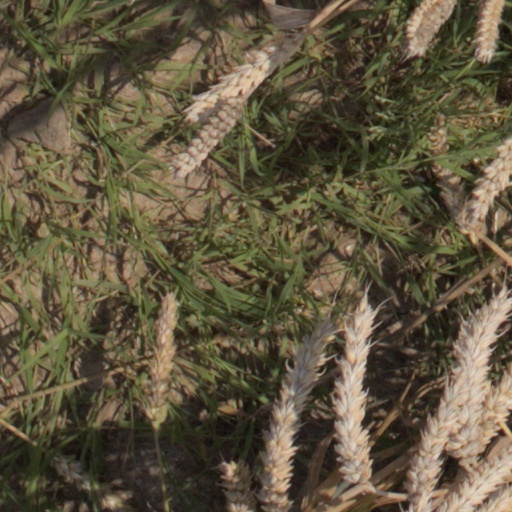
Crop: wheat